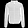
Label: Coat